Lystrosaurus

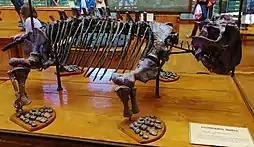
"L. murrayi" skeleton

Most "Lystrosaurus" fossils have been found in the Balfour and Katberg Formations of the Karoo basin in South Africa; these specimens offer the best prospects of identifying species because they are the most numerous and have been studied for the longest time. As so often with fossils, there is debate in the paleontological community as to exactly how many species have been found in the Karoo basin. Studies from the 1930s to 1970s suggested a large number (23 in one case). However, by the 1980s and 1990s, only 6 species were recognized in the Karoo: "L. curvatus", "L. platyceps", "L. oviceps", "L. maccaigi", "L. murrayi", and "L. declivis". A study in 2011 reduced that number to four, treating the fossils previously labeled as "L. platyceps" and "L. oviceps" as members of "L. curvatus".